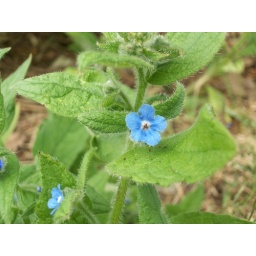
A blue flowering plant with spiny leaves, found near Fort Lewis, Washington.